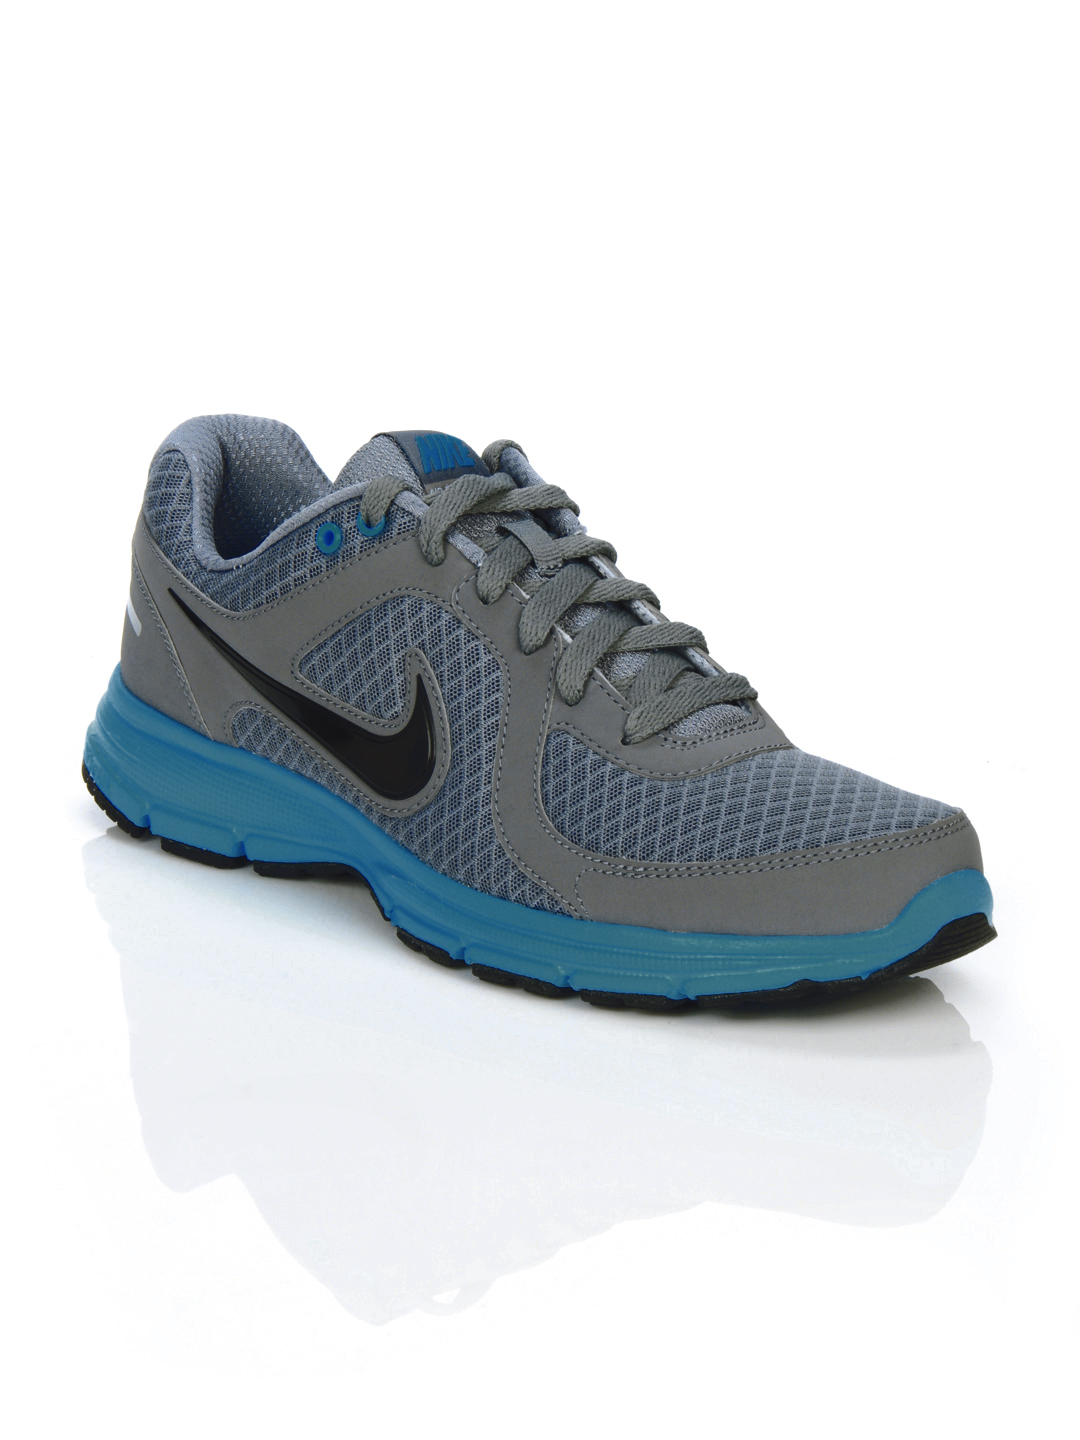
Nike Men Air Relentless Grey Sports Shoes
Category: Footwear / Shoes / Sports Shoes
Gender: Men
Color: Grey
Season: Summer 2012
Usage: Sports